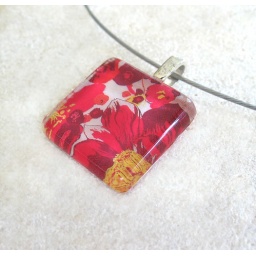
This paper image under the glass has been up-cycled.